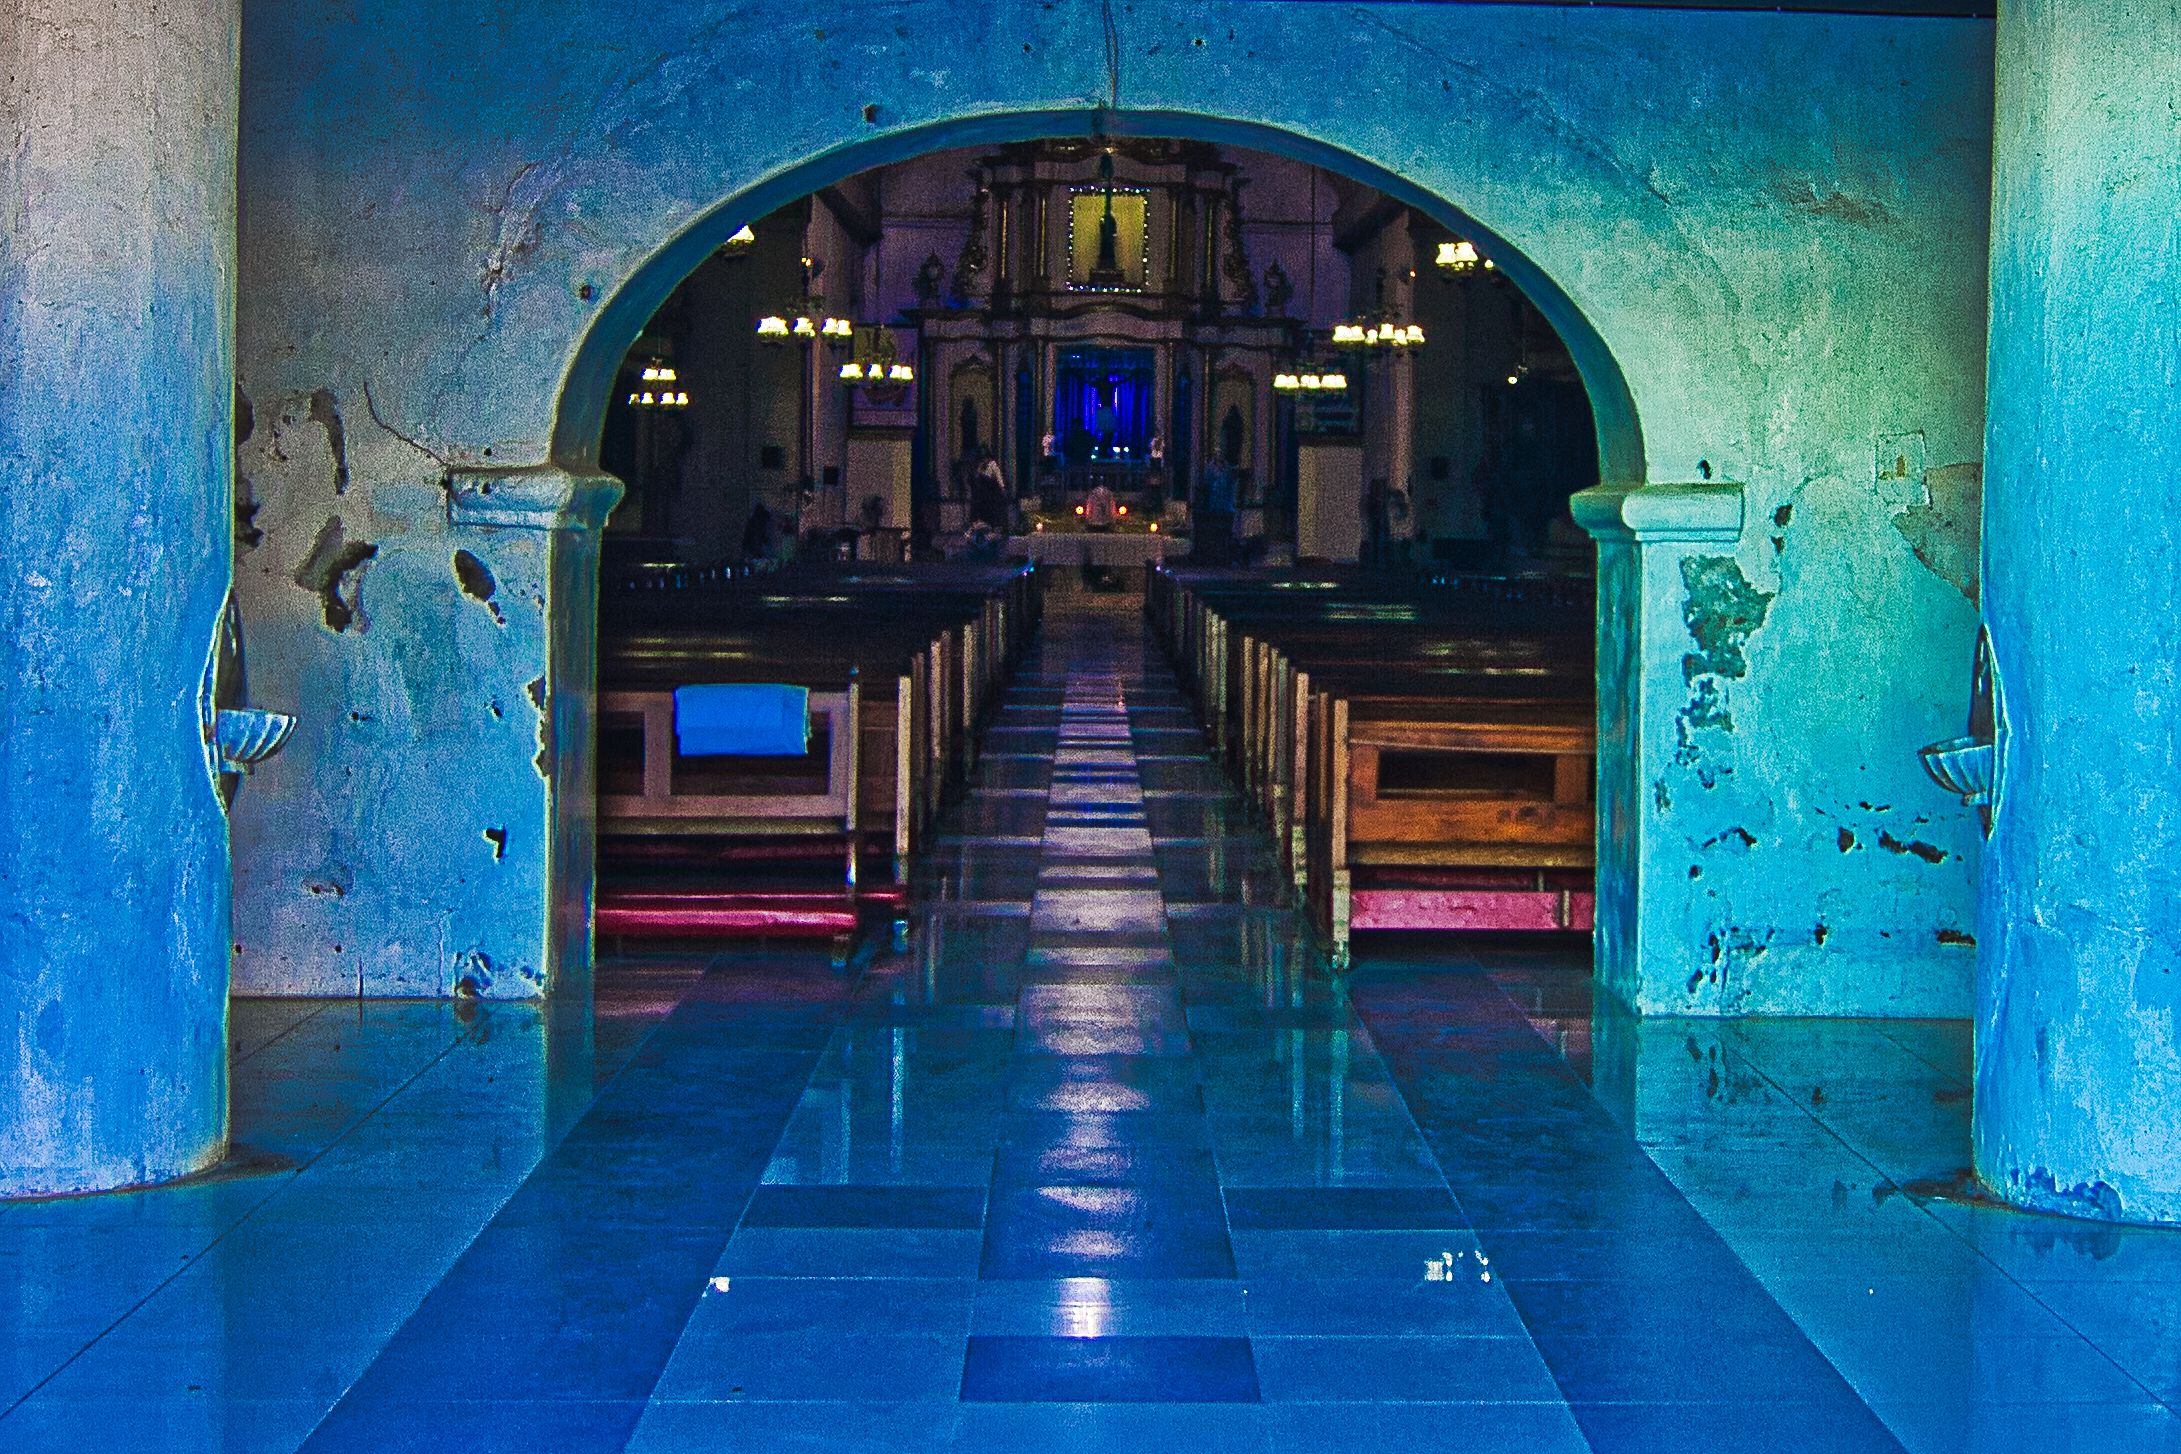
The Historic Blue Church
A corridor is seen within rows of wooden seats leading into the church. The walls looks old colored in light blue.
This symmetrical photograph is taken from the entrance at eye level. It shows an aged church architecture. The symmetry along with the blue coloration and the ancient walls create a spiritual atmosphere.
Labels: Floor, Flooring, Indoors, Architecture, Building, Corridor, Person, Prayer, Altar, Church, Aisle, Crypt, Chapel, Path, Walkway, Flagstone, Arch, Wall
Camera: Canon Canon EOS 7D
Lens: 11-16mm, Tokina AT-X 116 AF Pro DX 11-16mm f/2.8
Aperture: F4
Exposure: 1/40 sec
ISO: 100
Focal length: 16.0 mm